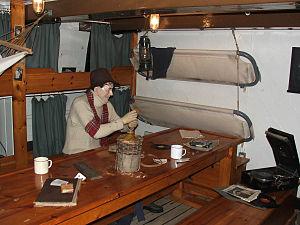
Le RRS Discovery est un navire britannique, trois-mâts barque à propulsion mixte, conçu pour la recherche en Antarctique. Lancé le 21 mars 1901, il fut le dernier trois-mâts en bois construit dans les îles Britanniques.